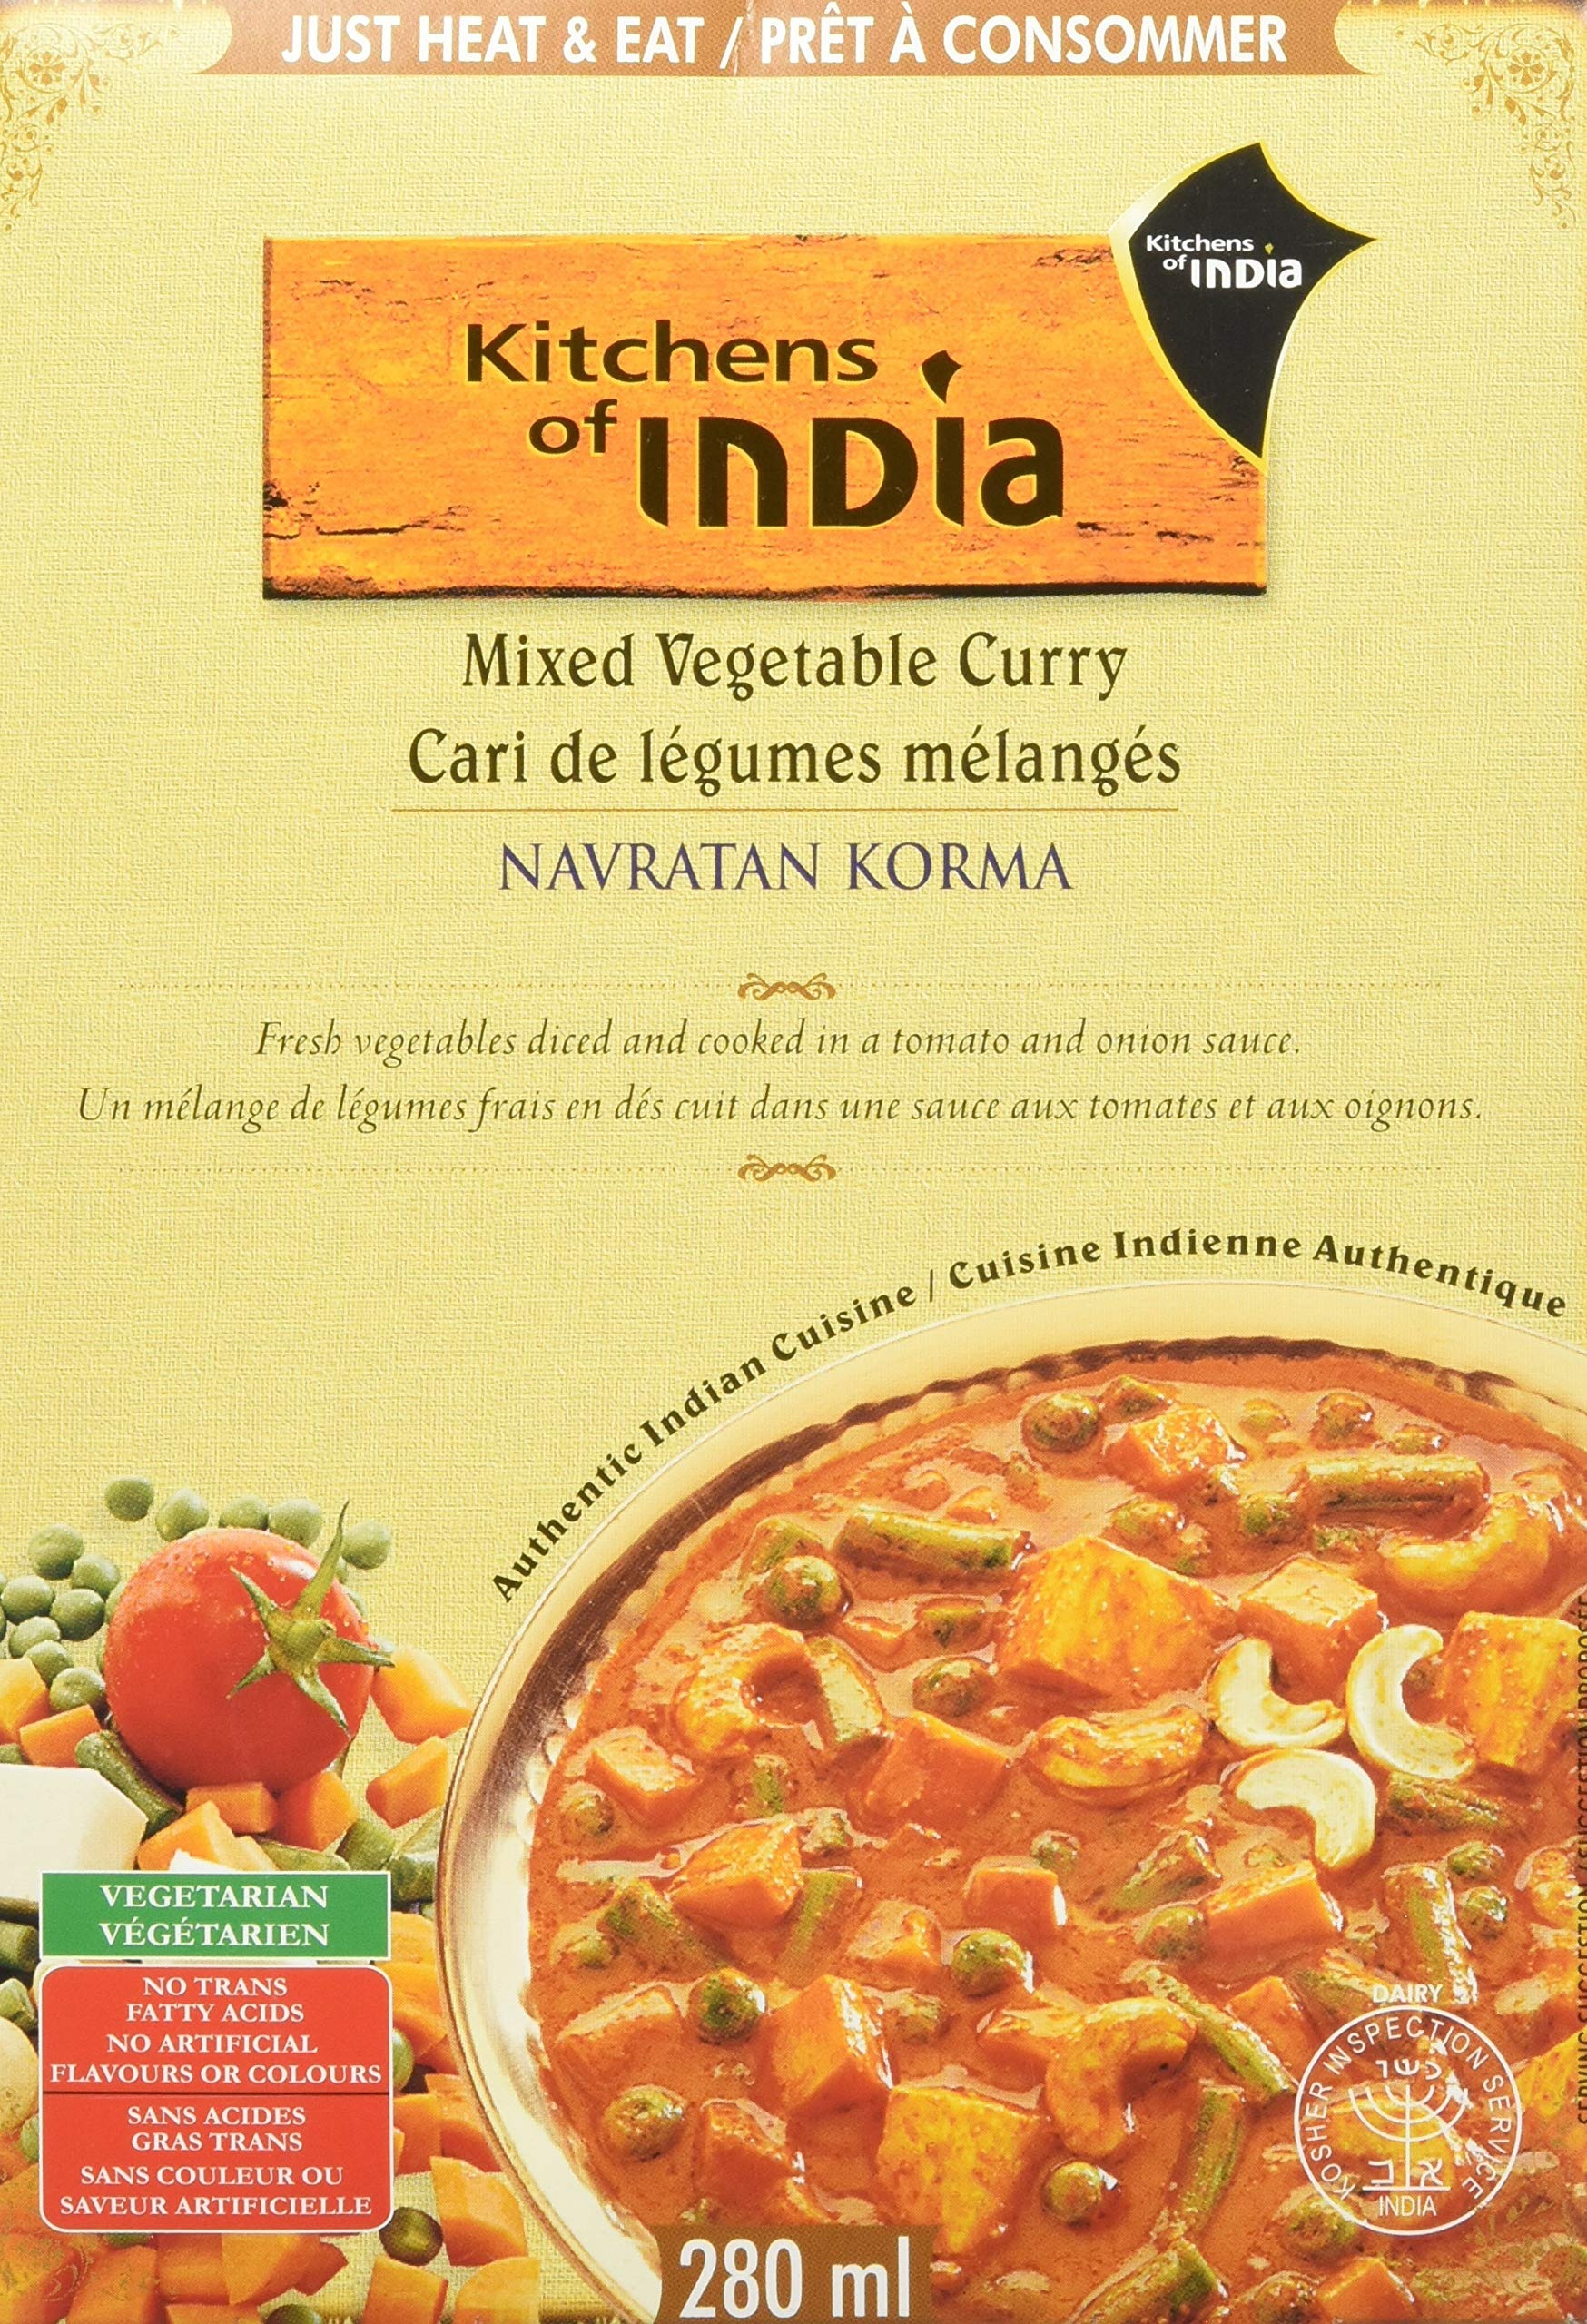
Item Name: MIXED VEG & COTTAGE CHS CHURRY
Bullet Point 1: Kitchens of India is so much more than just a delicious meal
Bullet Point 2: Best quality product
Bullet Point 3: Gluten-free and Non-GMO, Effervesce combines Authenticity with Elegance and Prestige
Bullet Point 4: Country of origin is India
Value: 10.0
Unit: oz

Price: 2.87